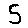
Label: 5